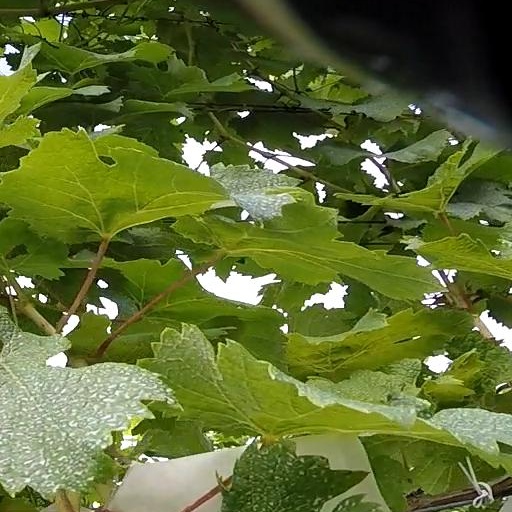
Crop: grape